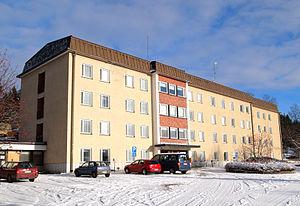
Huhtasuo est un quartier de Jyväskylä en Finlande.
Huhtasuo est un district de Jyväskylä en Finlande.